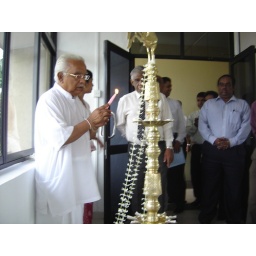
TCF office opening Ceromony at kotte-lighting the lamp by Dr.A.T.Ariyarathne